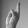
ASL letter: R